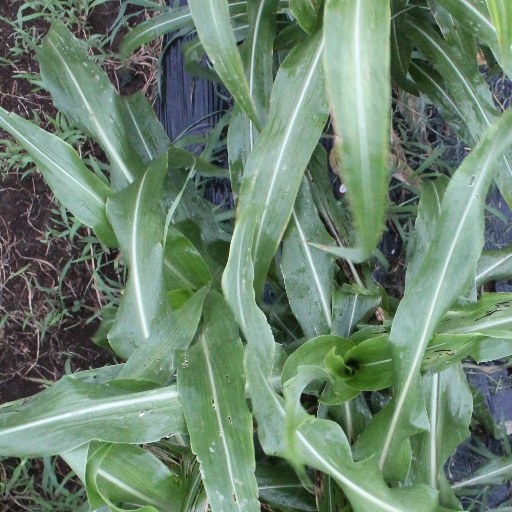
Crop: sorghum